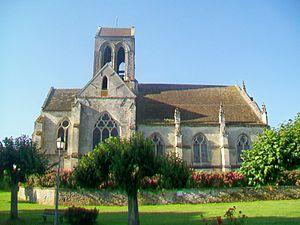
Vue de l'église depuis le sud.
L'église Saint-Germain-de-Paris est une église catholique paroissiale située à Cléry-en-Vexin, en France. Elle se compose de deux ensembles architecturaux relativement homogènes et bien conservés. L'un remonte au début du XIIIᵉ siècle et se compose du transept, du clocher en bâtière central et du chœur carré ; l'autre remonte au XVIᵉ siècle et comporte la nef avec ses bas-côtés. Commencé dans un style encore purement gothique flamboyant, le bas-côté sud présente déjà des finitions dans le style de la Renaissance. Les richesses de l'église sont son élégant clocher, qui a peut-être inspiré celui d'Auvers-sur-Oise, le portail occidental richement sculpté dans le style gothique flamboyant, les belles voûtes d'ogives d'origine de la croisée du transept, du croisillon nord et du chœur, et la curieuse ornementation des trois voûtes de la nef. L'église est classée monument historique depuis 1929. Elle est affiliée au secteur pastoral du Vexin ouest avec siège à Magny-en-Vexin, et les messes dominicales n'y sont célébrées plus qu'irrégulièrement, deux fois par an.